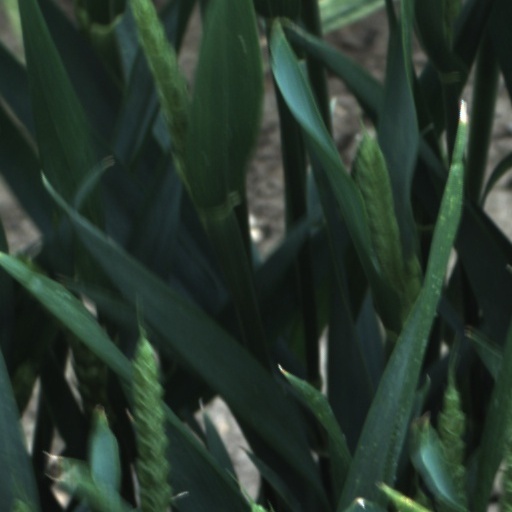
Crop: wheat